Monrepos (archaeology)

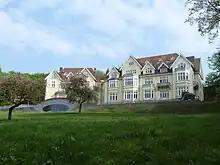
Monrepos after finished reconstruction works in 2013

Until 2012, Monrepos had been named "research unit Palaeolithic“ (Forschungsbereich Altsteinzeit) of the RGZM and "museum for Ice Age archaeology“ (Museum für die Archäologie des Eiszeitalters). The discovery and study of famous Palaeolithic sites in the Neuwied Basin such as Niederbieber, Gönnersdorf, and Bad Breisig led to the foundation of the research unit Palaeolithic of the RGZM in 1984. Along with the museum for Ice Age archaeology the research unit has been located on Schloss Monrepos since 1988. The house was built in 1909. It was originally named "Waldheim" (forest home) and served as home for the princely widows. In 1986, Prince Friedrich Wilhelm of Wied brought the Schloss into the foundation Prince Maximilian of Wied